Save the Kids token

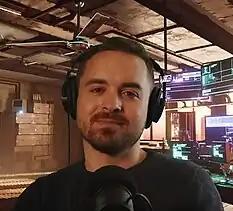
YouTuber Coffeezilla is considered to be one of the primary investigators into Save the Kids

YouTuber Stephen Findeisen, known online as Coffeezilla, conducted an investigation into the entirety of the Save the Kids scandal. Ultimately, Findeisen found that Manny was only a middleman behind the scandal and that most influencers who promoted the currency were connected with it through their managers. The primary architects of the scheme were Frazier Kay, who had used several cryptocurrency wallets to potentially hide his tracks, Jordan Galen, a manager and promotion finder for Kay and various other members of the FaZe Clan, and YouTube personality Sam Pepper. Findeisen eventually uncovered that Lucas had changed the anti-whale mechanism on orders from Pepper, and that Kay was one of the main architects of the Save the Kids. It was also suggested in Findeisen's videos that Kay and Pepper broke ties during the launch of Save the Kids, a possible motive for Pepper to order that Lucas change the anti-whale mechanism, a claim Kay continues to make. However, Kay additionally stated to Findeisen that he knew nothing about cryptocurrency, which Findeisen debunked by stating Frazier had multiple cryptocurrency wallets with one having hundreds of different cryptocurrencies.